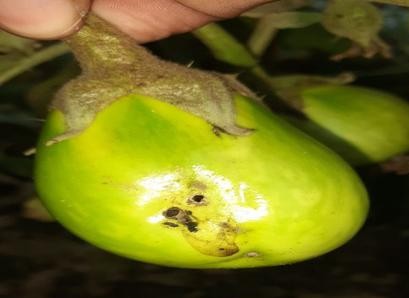
Label: Shoot and Fruit Borer